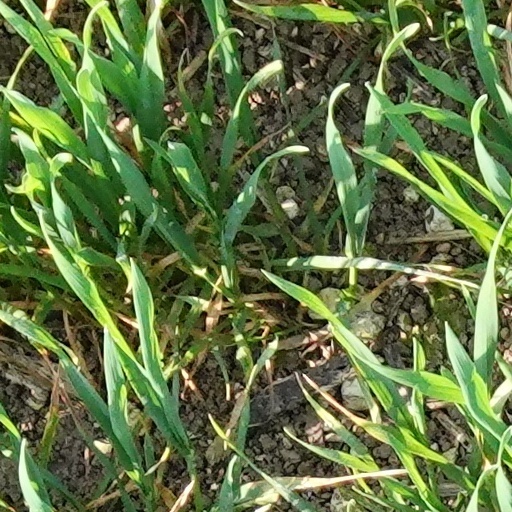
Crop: wheat